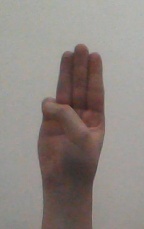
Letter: thaa